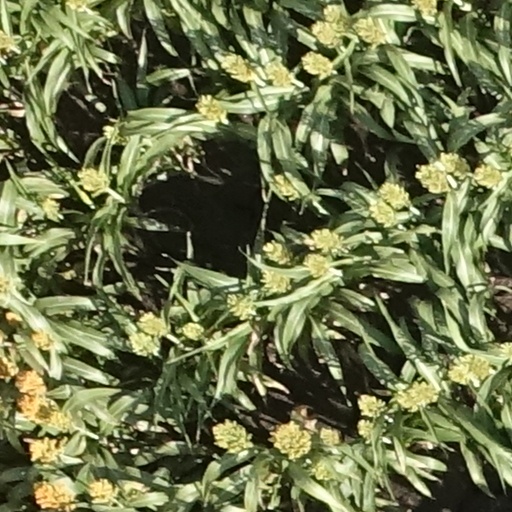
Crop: sorghum